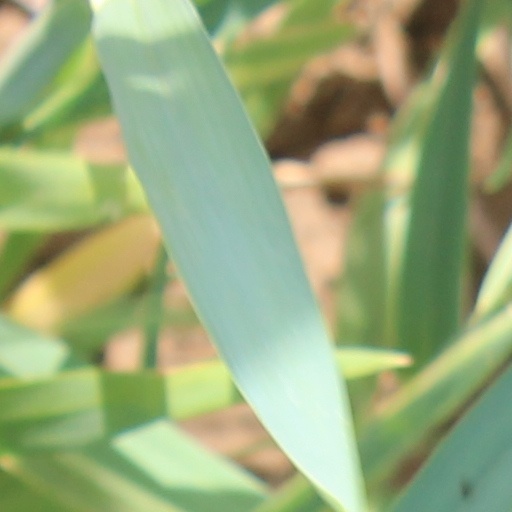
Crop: wheat